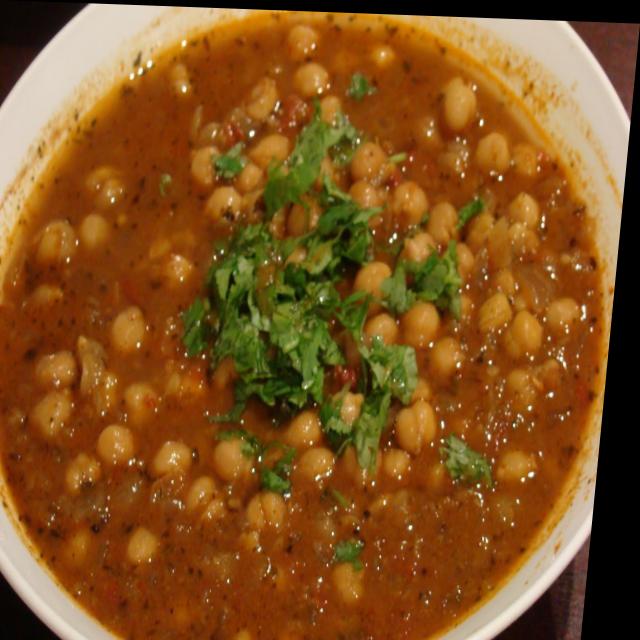
Dish: chole